Nordstemmen station

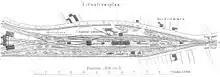
Map of station Nordstemmen in 1861. This was part of the railway network of the Kingdom of Hanover.

In 1853, the station consisted of several buildings that were surrounded by tracks. The access to the station ran over the tracks and was blocked by a barrier; next to it there was a crossing keeper's house. Passengers were able to drive from the station to their destination by carriage.